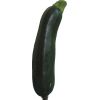
Label: dark_zucchini